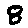
Label: 8